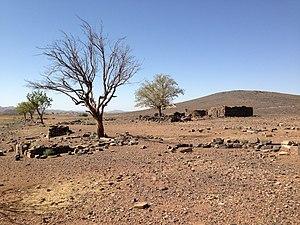
Le district de Zhob est une subdivision administrative du nord de la province du Baloutchistan au Pakistan. Créé en 1890 autour de sa capitale Zhob, le district compte une importante frontière avec l'Afghanistan.